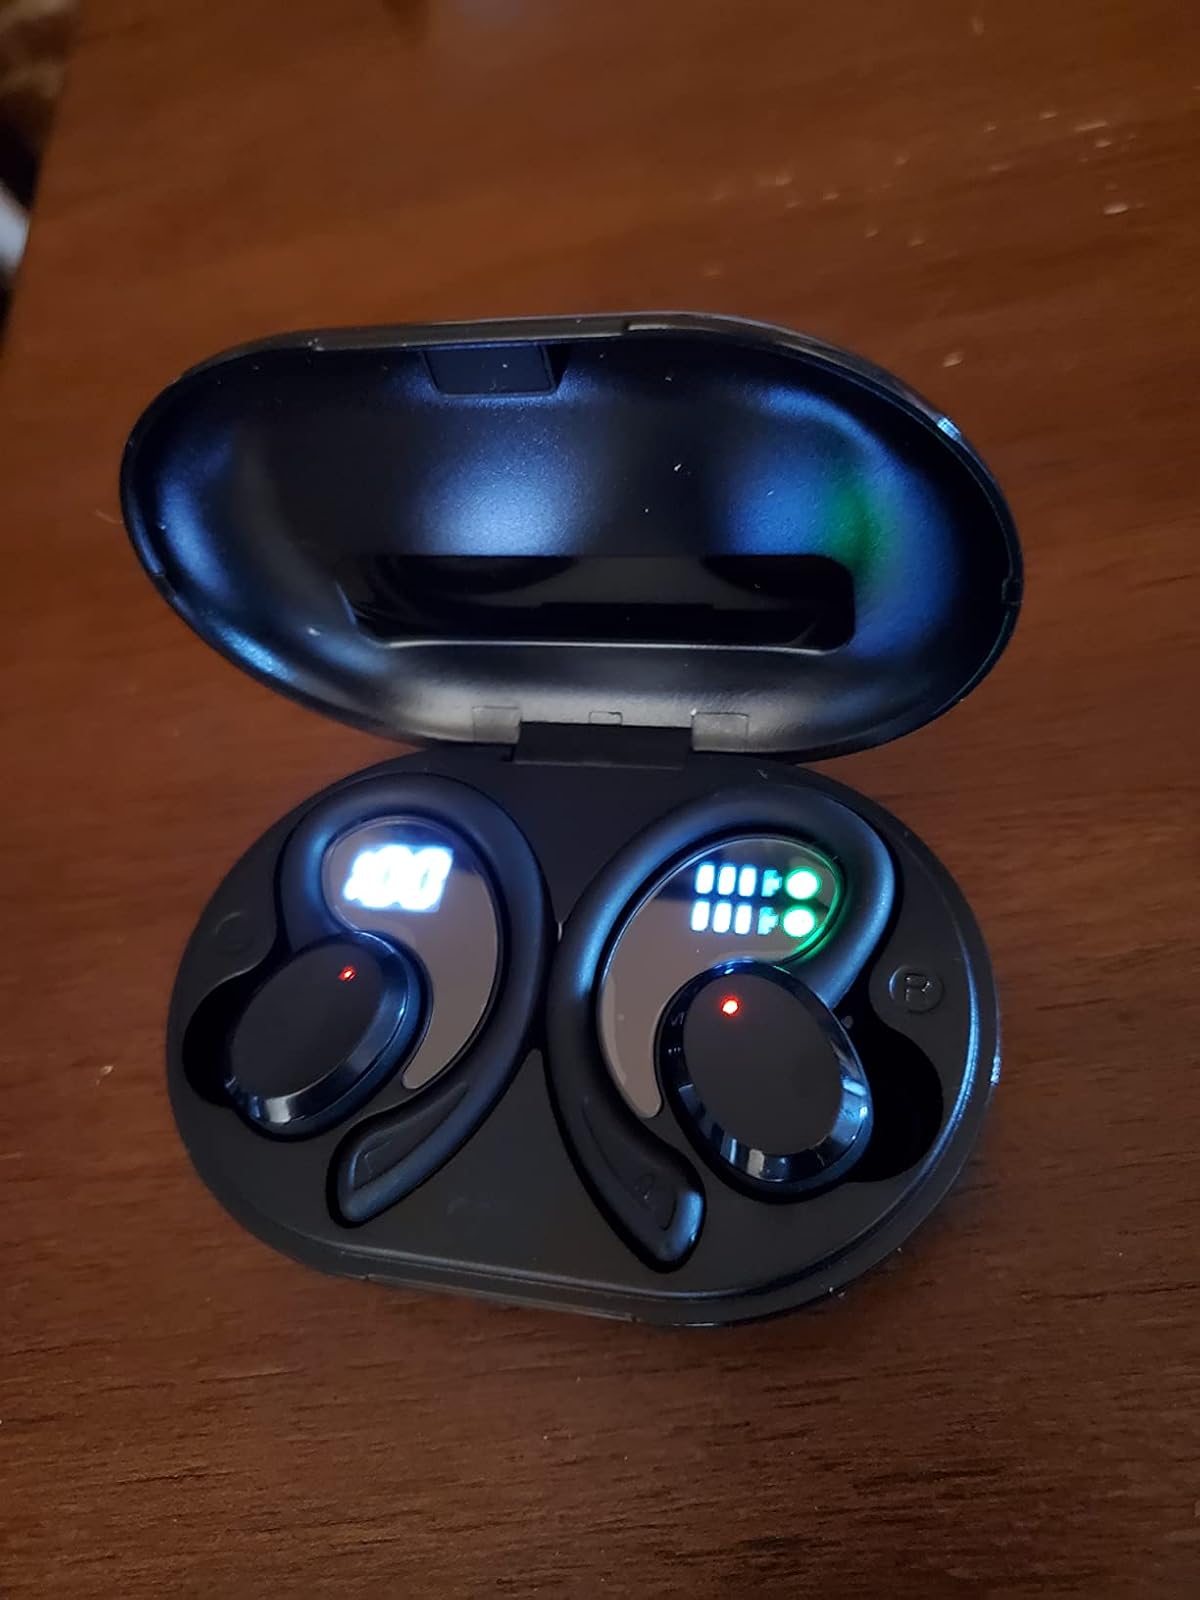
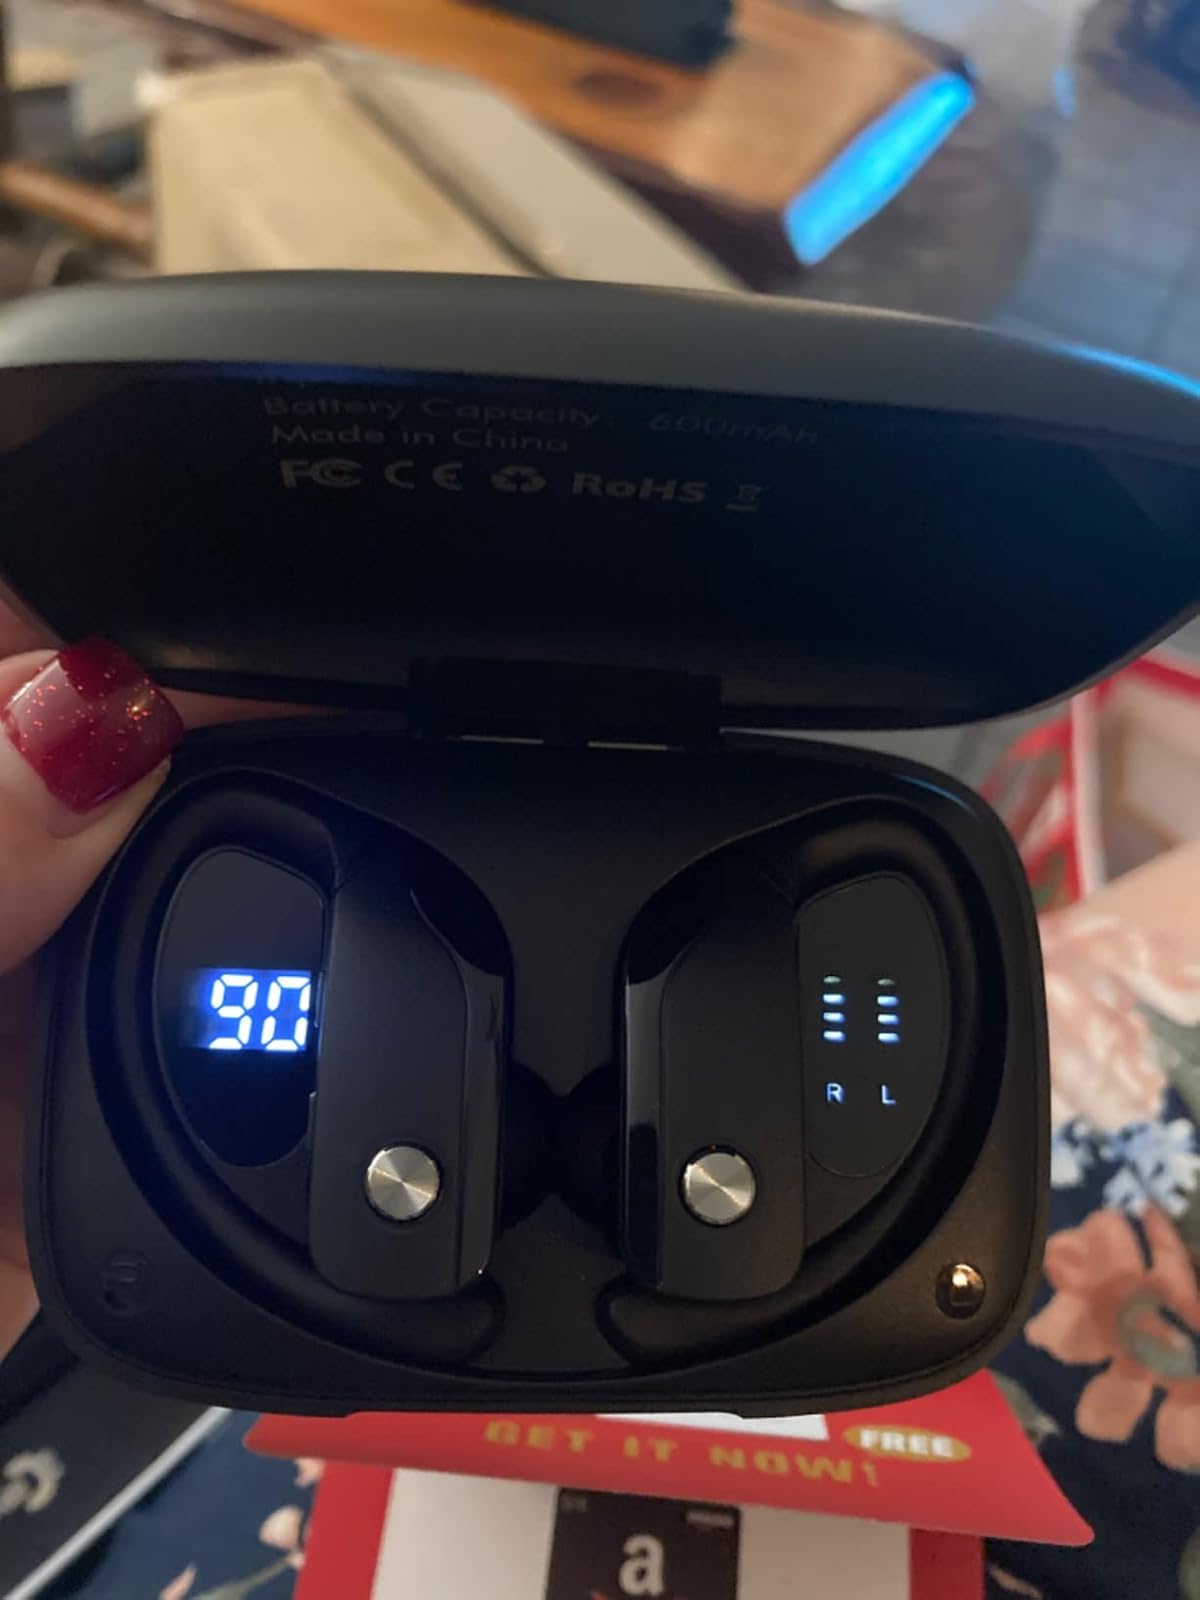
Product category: earbuds
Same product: no